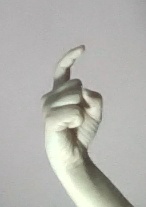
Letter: ra